Ned Wayburn

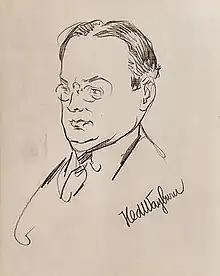
Signed drawing of Ned Wayburn by Manuel Rosenberg 1926

Ned Wayburn "(né" Edward Claudius Weyburn; 30 March 1874 – 2 September 1942) was an American choreographer.